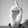
ASL letter: D